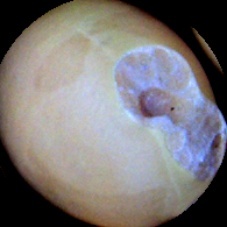
Label: Broken